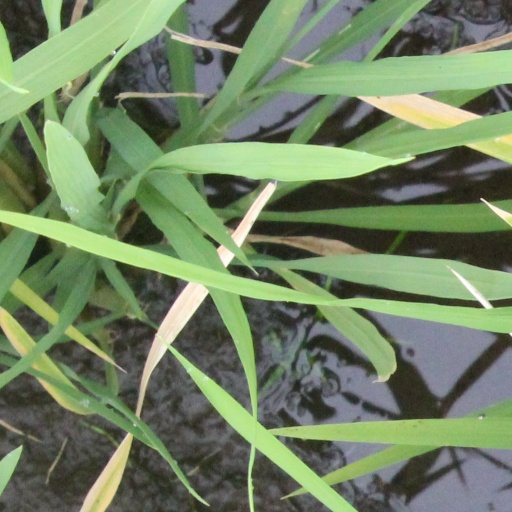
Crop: rice